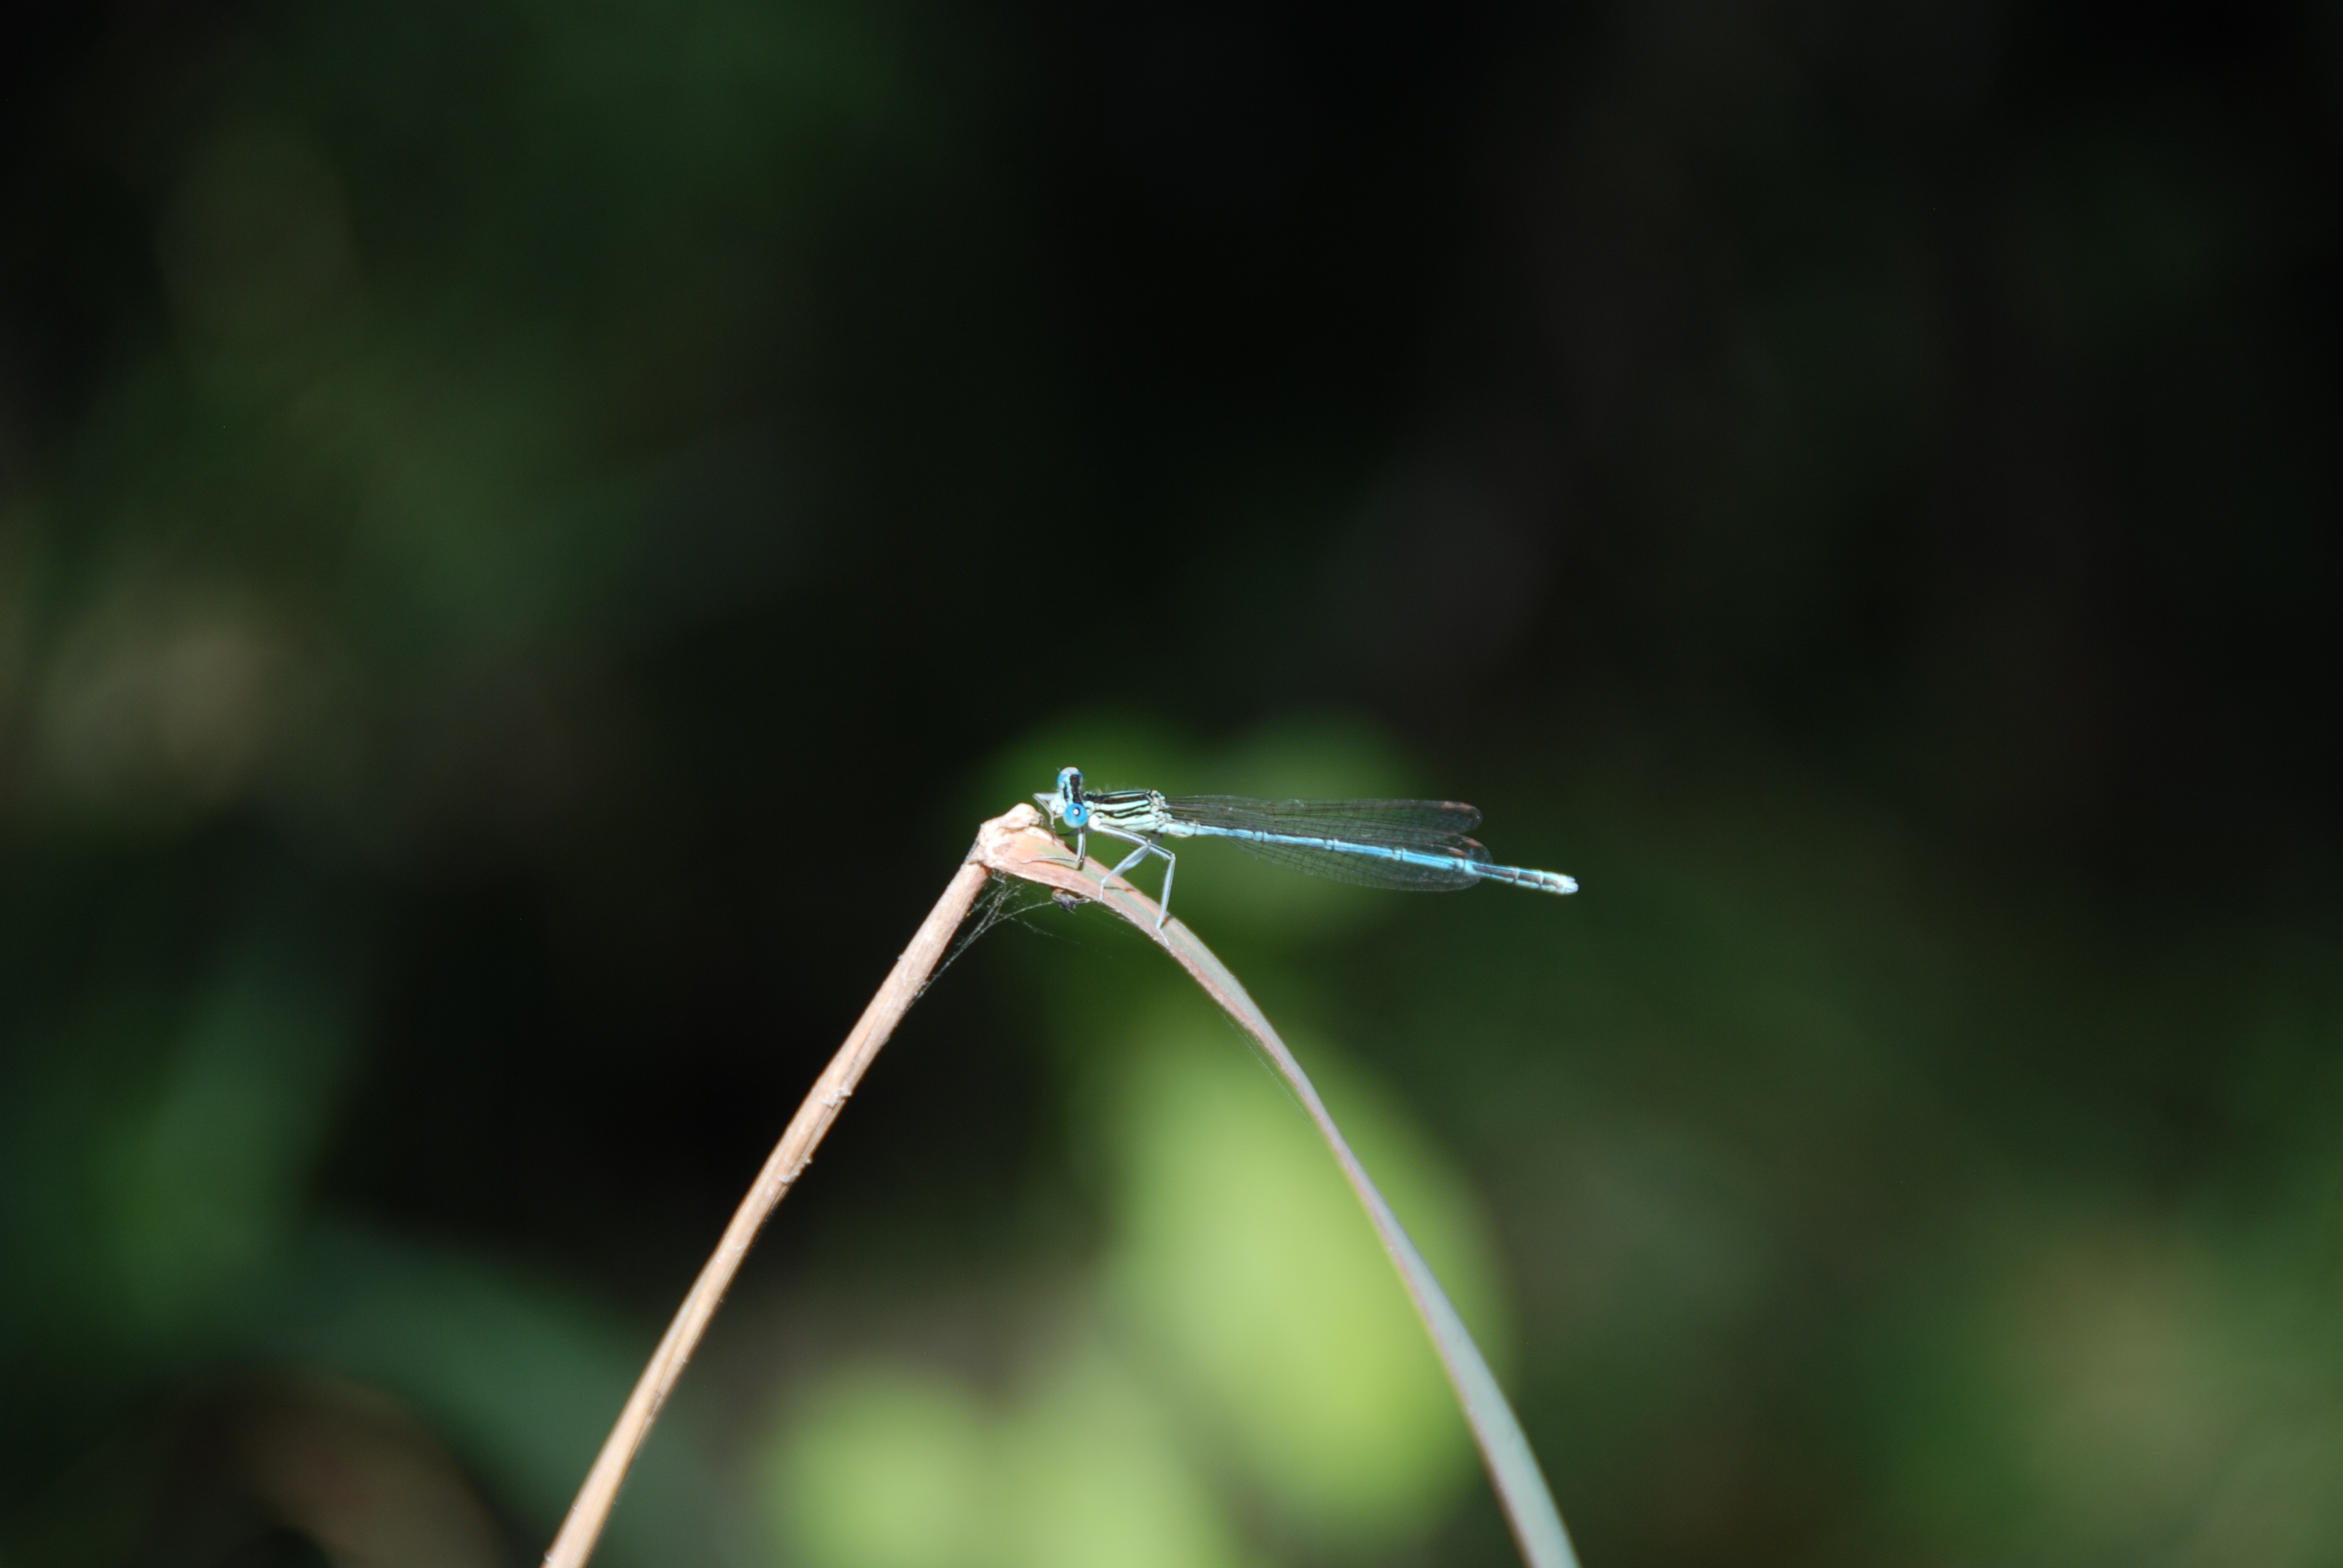
nature, grass, photography, flower, green, insect, blue, fauna, invertebrate, close up, dragonfly, damselfly, macro photography, plant stem, dragonflies and damseflies